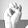
ASL letter: M